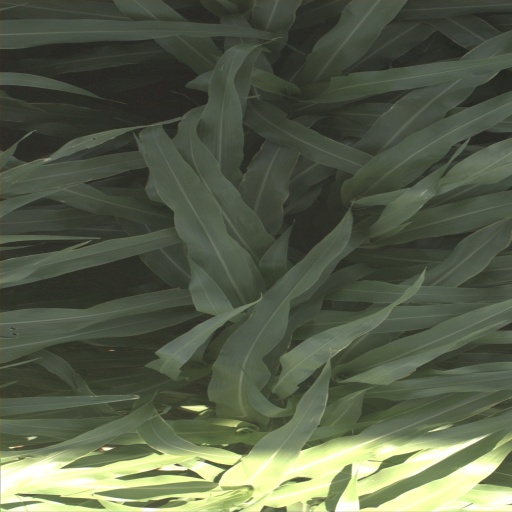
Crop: sorghum